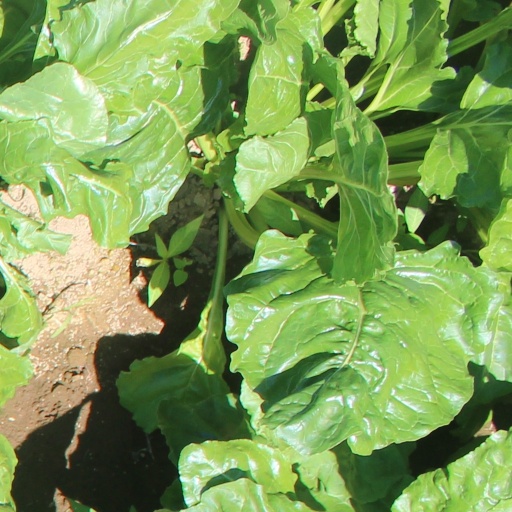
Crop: sugar beet